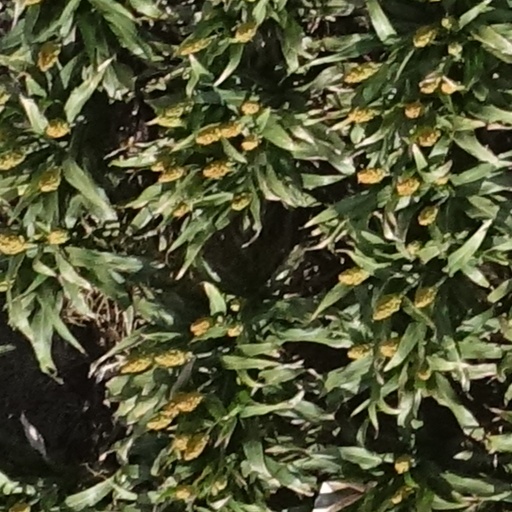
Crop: sorghum